Miyazaki Prefectural Gymnasium

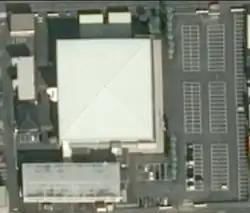

Miyazaki Prefectural Gymnasium is an arena in Miyazaki, Miyazaki, Japan. It was the home arena of the Miyazaki Shining Suns of the bj league, Japan's professional basketball league.